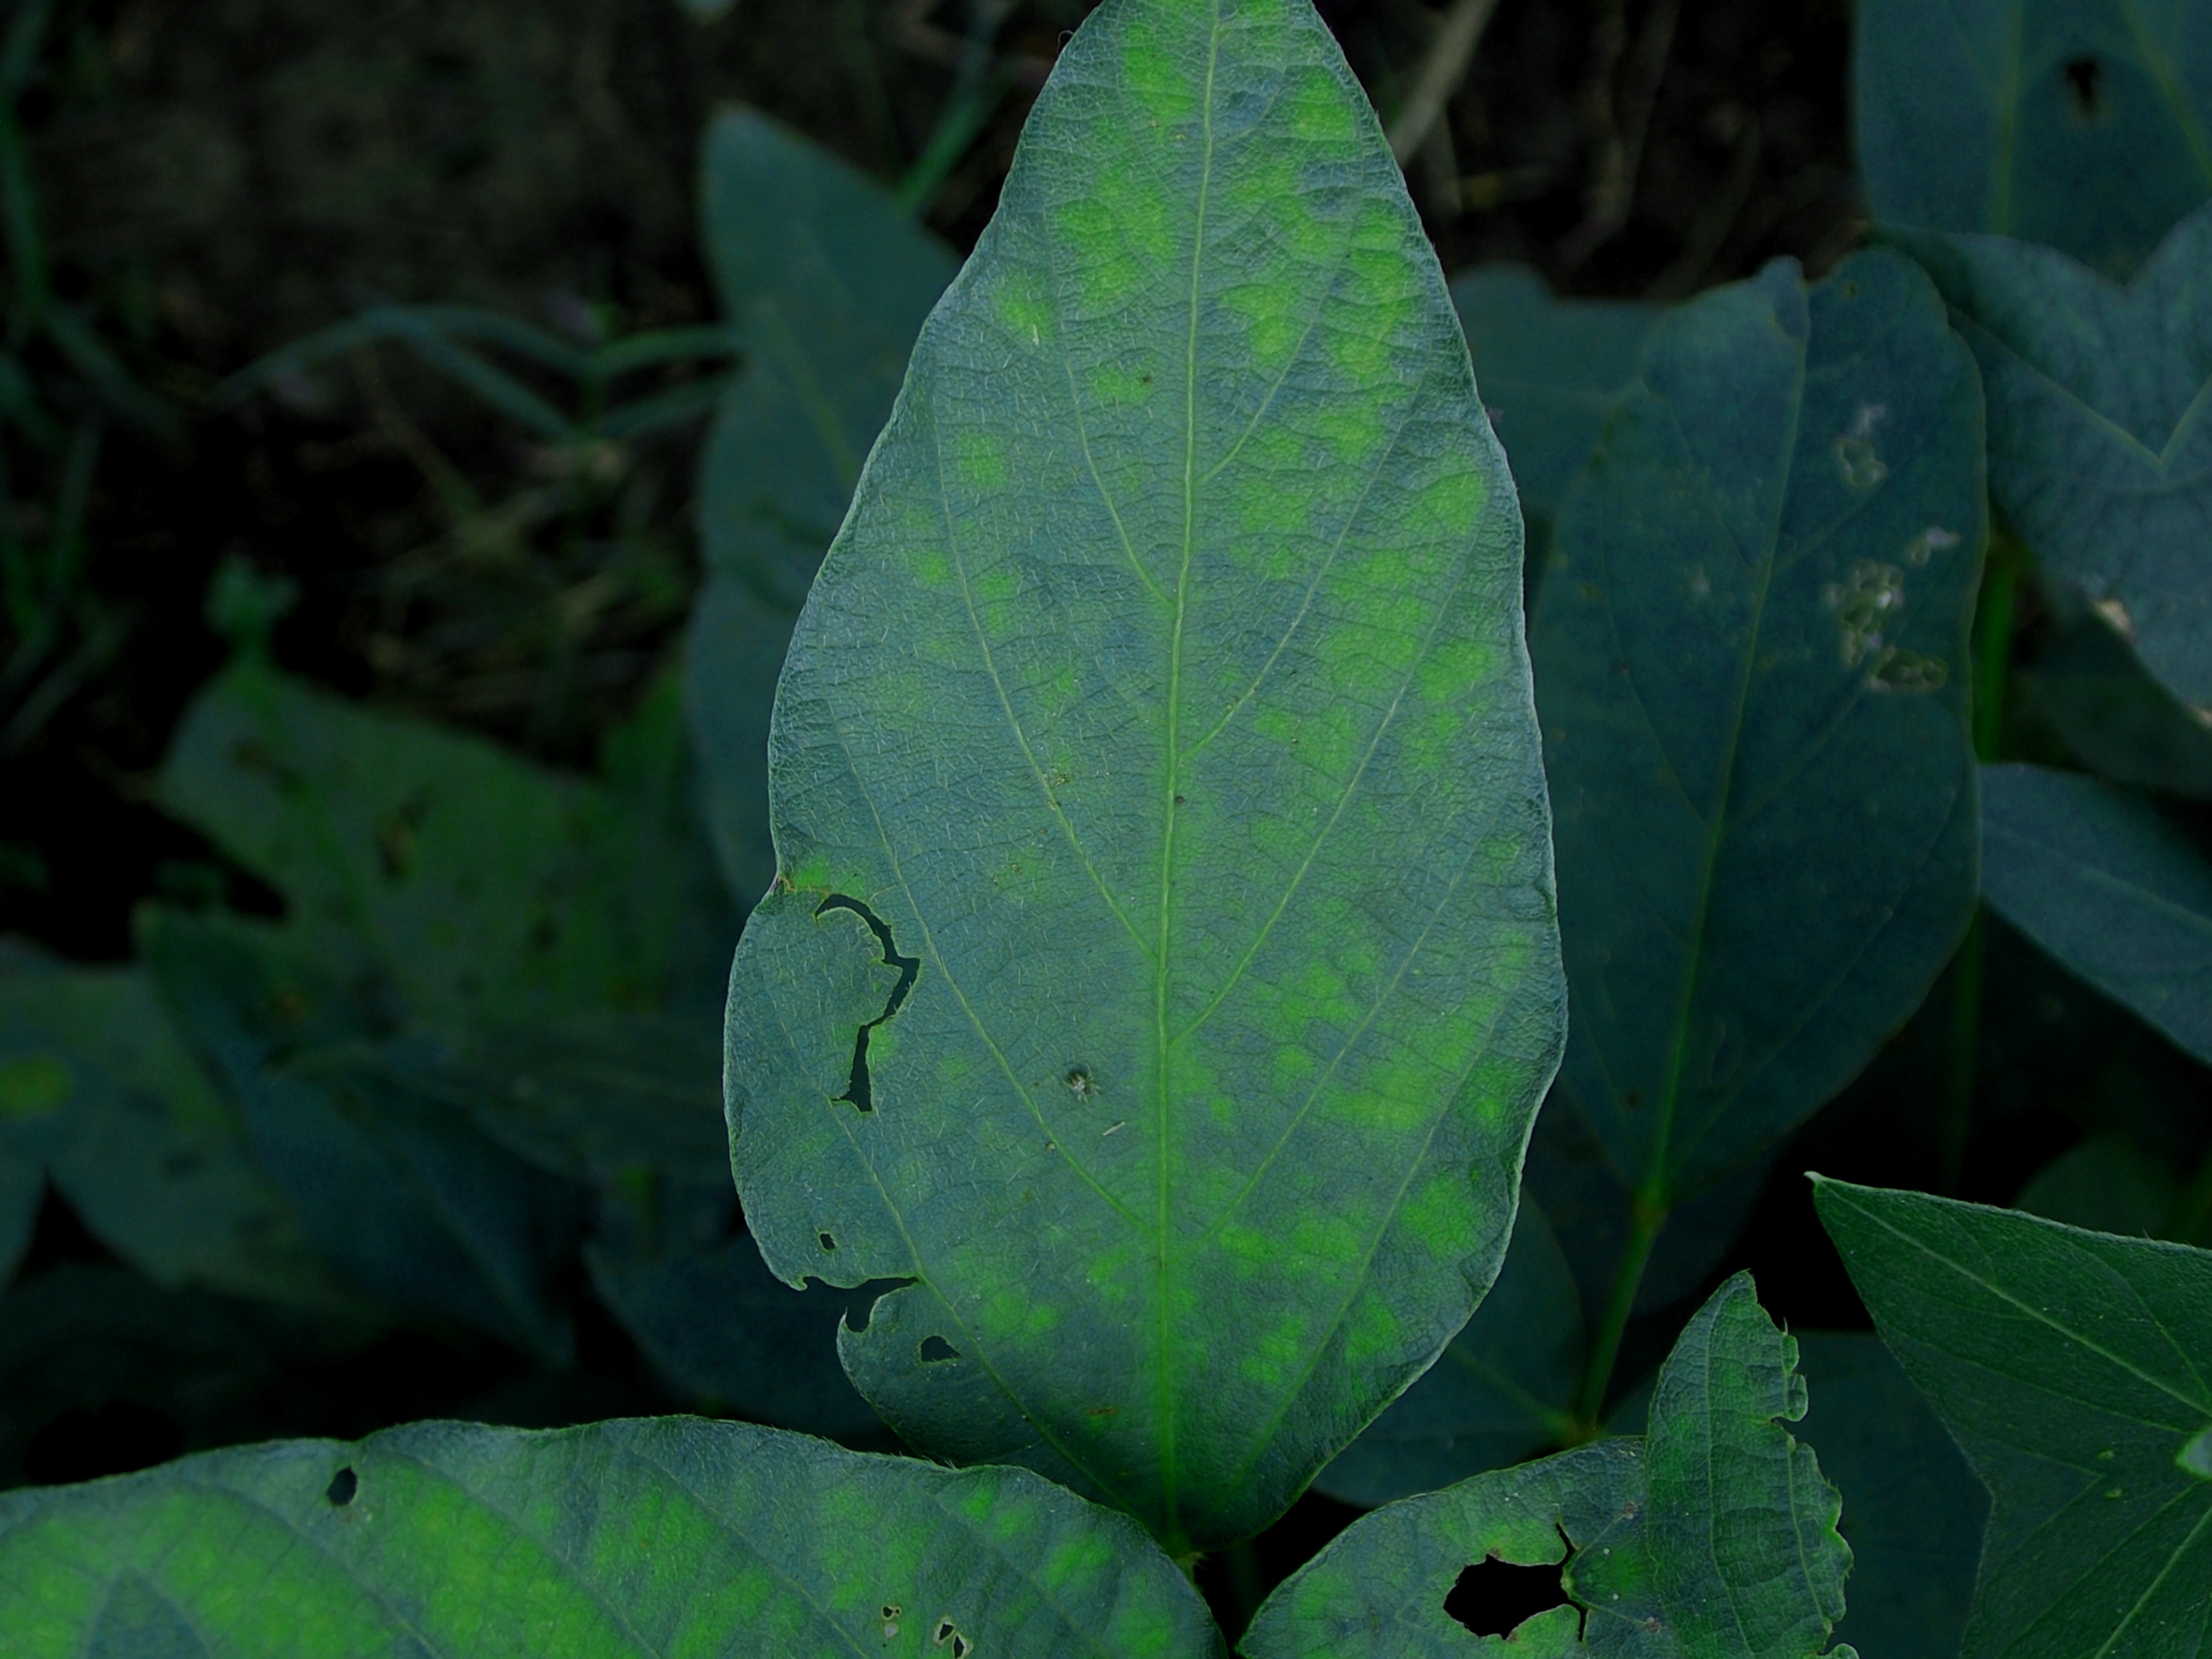
Label: Disease